List of Cornish sportsmen and sportswomen

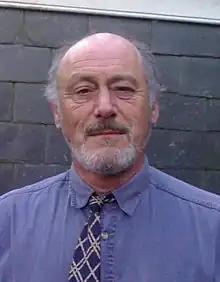
Craig Weatherhill

"See also Cornwall County Cricket Club List A players."